Flag of the Orange Free State

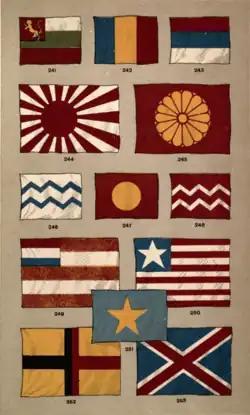

When the Orange Free State became an independent republic in February 1854, the government hoisted a red, white and blue flag. Details of the exact design have been lost, but it was presumably similar to the contemporary flag of the Netherlands. It was evidently intended as a temporary flag, as the first State President, Josias Philip Hoffman asked King Willem III of the Netherlands (r. 1849–1890) to give the new state which bore the Dutch royal family's name a flag and coat of arms. The king graciously agreed.